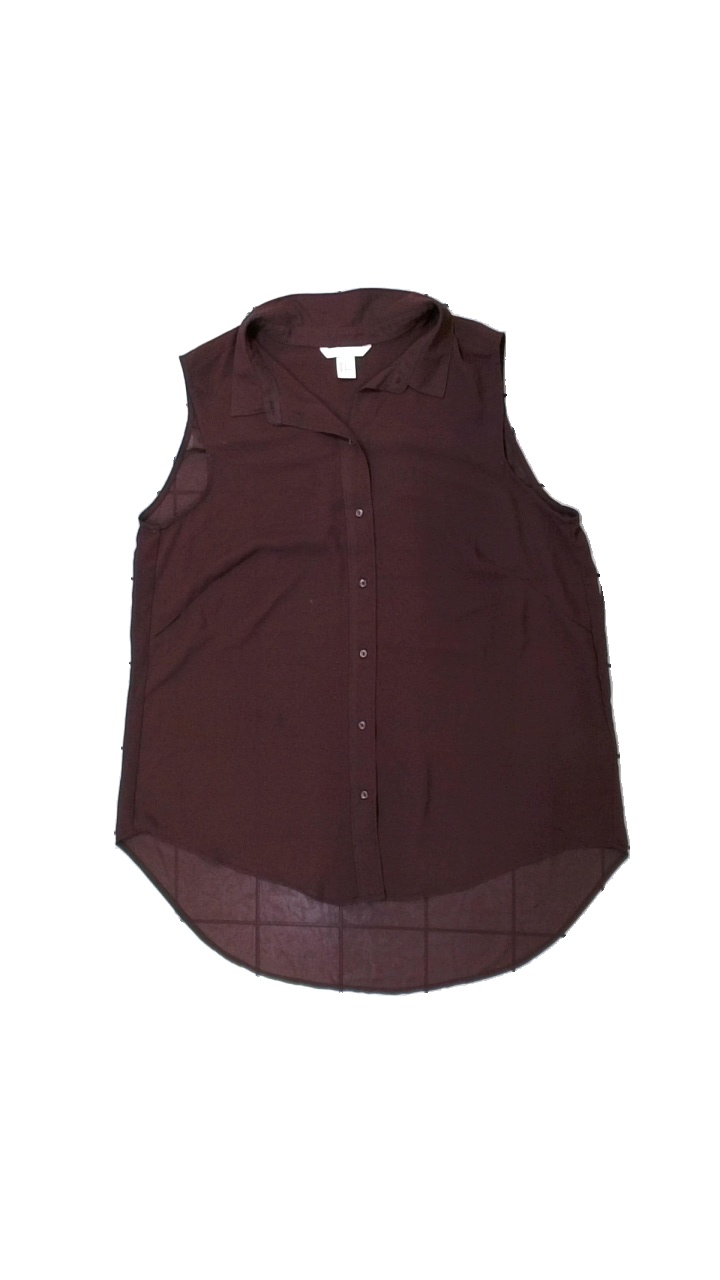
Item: Tank Top (Ladies)
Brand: H&m
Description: brun genomskinlig ärmlös skjorta, luktar rök
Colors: Brown
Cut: Regular
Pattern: Transparent
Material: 100% polyester
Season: All
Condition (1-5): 3
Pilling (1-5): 5
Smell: Major
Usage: Export
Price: <50